Answer in natural language. Which point is closer to the camera taking this photo, point B  or point C? Choose between the following options: C or B
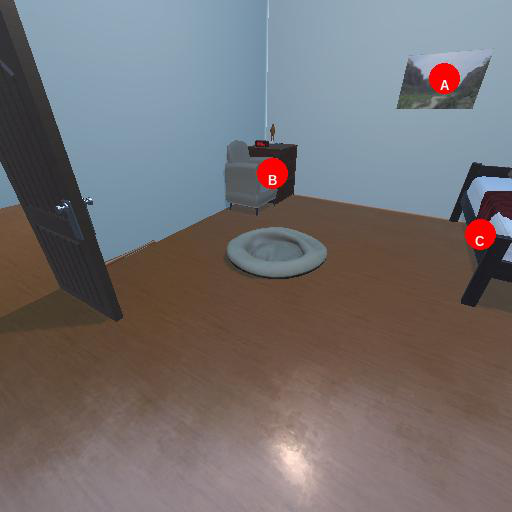
<answer>C</answer>